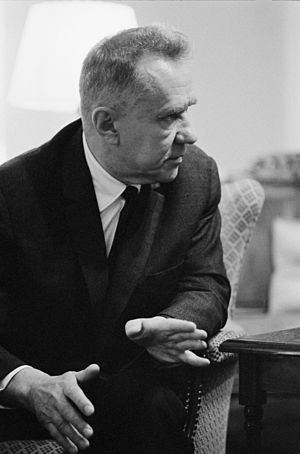
Aleksej Kosygin / Posten som premierminister / Bresjnevs og Kosygins ledelse
Kosygin på Glassboro-konferencen den 23. juni 1967
Aleksej Nikolajevitj Kosygin var en sovjetisk statsmand under den kolde krig. Kosygin blev født i byen Sankt Petersborg i 1904 i en russisk arbejderfamilie. Han blev indkaldt til tjeneste i arbejderhæren under den Russiske Borgerkrig, og efter afmobiliseringen i 1921 arbejdede han i Siberien som leder på en fabrik. Kosygin vendte tilbage til Leningrad i begyndelsen af 1930'erne og arbejdede sig op i det sovjetiske hierarki. Under den store Fædrelandskrig var Kosygin medlem af den statslige forsvarskomité og fik til opgave at flytte den sovjetiske industri ud af de områder, der snart ville blive indtaget af tyske militære styrker. Han tjente som finansminister i ét år før han blev minister for letindustri, og senere minister for letindustri og fødevareindustri. Stalin fjernede Kosygin som medlem af Politbureauet et år før sin død i 1953, og mindskede dermed med vilje Kosigyns stilling indenfor det sovjetiske lederskab.